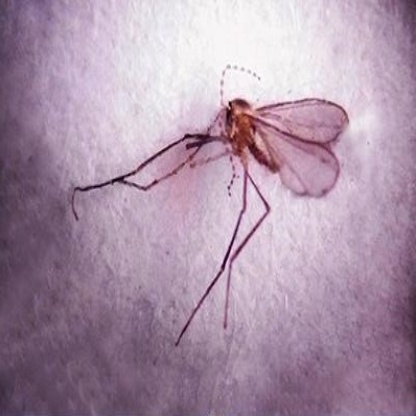
Nhãn: Sâu năn ( Muỗi hành )(Rice Gall Midge)